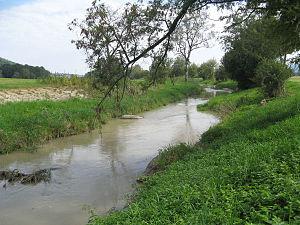
Le Bünz est une rivière suisse, c'est un affluent de l'Aar. Elle a donné son nom à l'expression Bünzli.